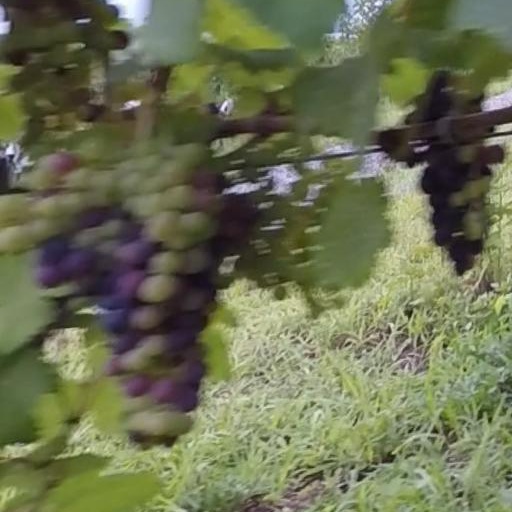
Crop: grape